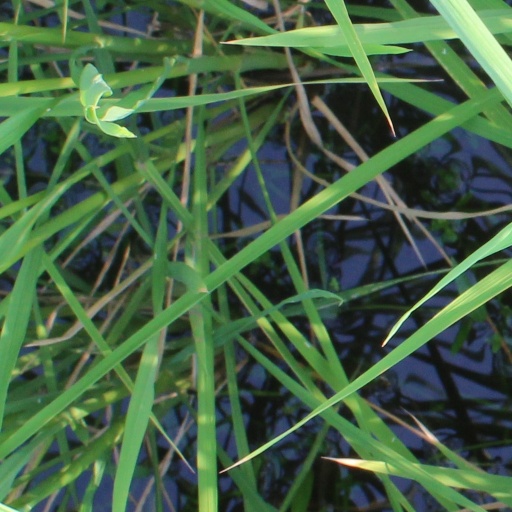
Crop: rice